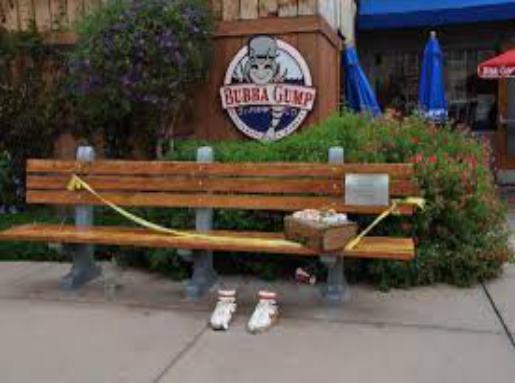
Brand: Bubba Gump Shrimp Company
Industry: Food